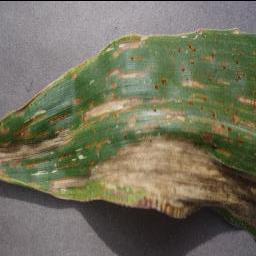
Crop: corn
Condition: (maize)_cercospora_spot_gray_spot